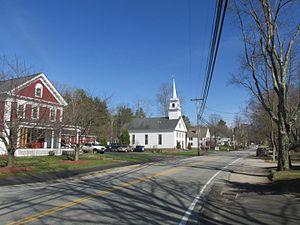
Brookline est une municipalité américaine située dans le comté de Hillsborough au New Hampshire. Selon le recensement de 2010, sa population est de 4 991 habitants.